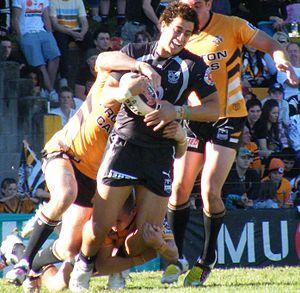
Ben Matulino, né le 3 janvier 1989 à Wellington, est un joueur de rugby à XIII néo-zélandais d'origine samoane évoluant au poste de deuxième ligne dans les années 2000. Formé au rugby à XV, il change dans sa jeunesse de code pour le rugby à XIII. Il a effectué toute sa carrière professionnelle aux New Zealand Warriors depuis 2008. Il est également sélectionné en équipe de Nouvelle-Zélande pour le Tournoi des Quatre Nations 2009 en Angleterre et en France.